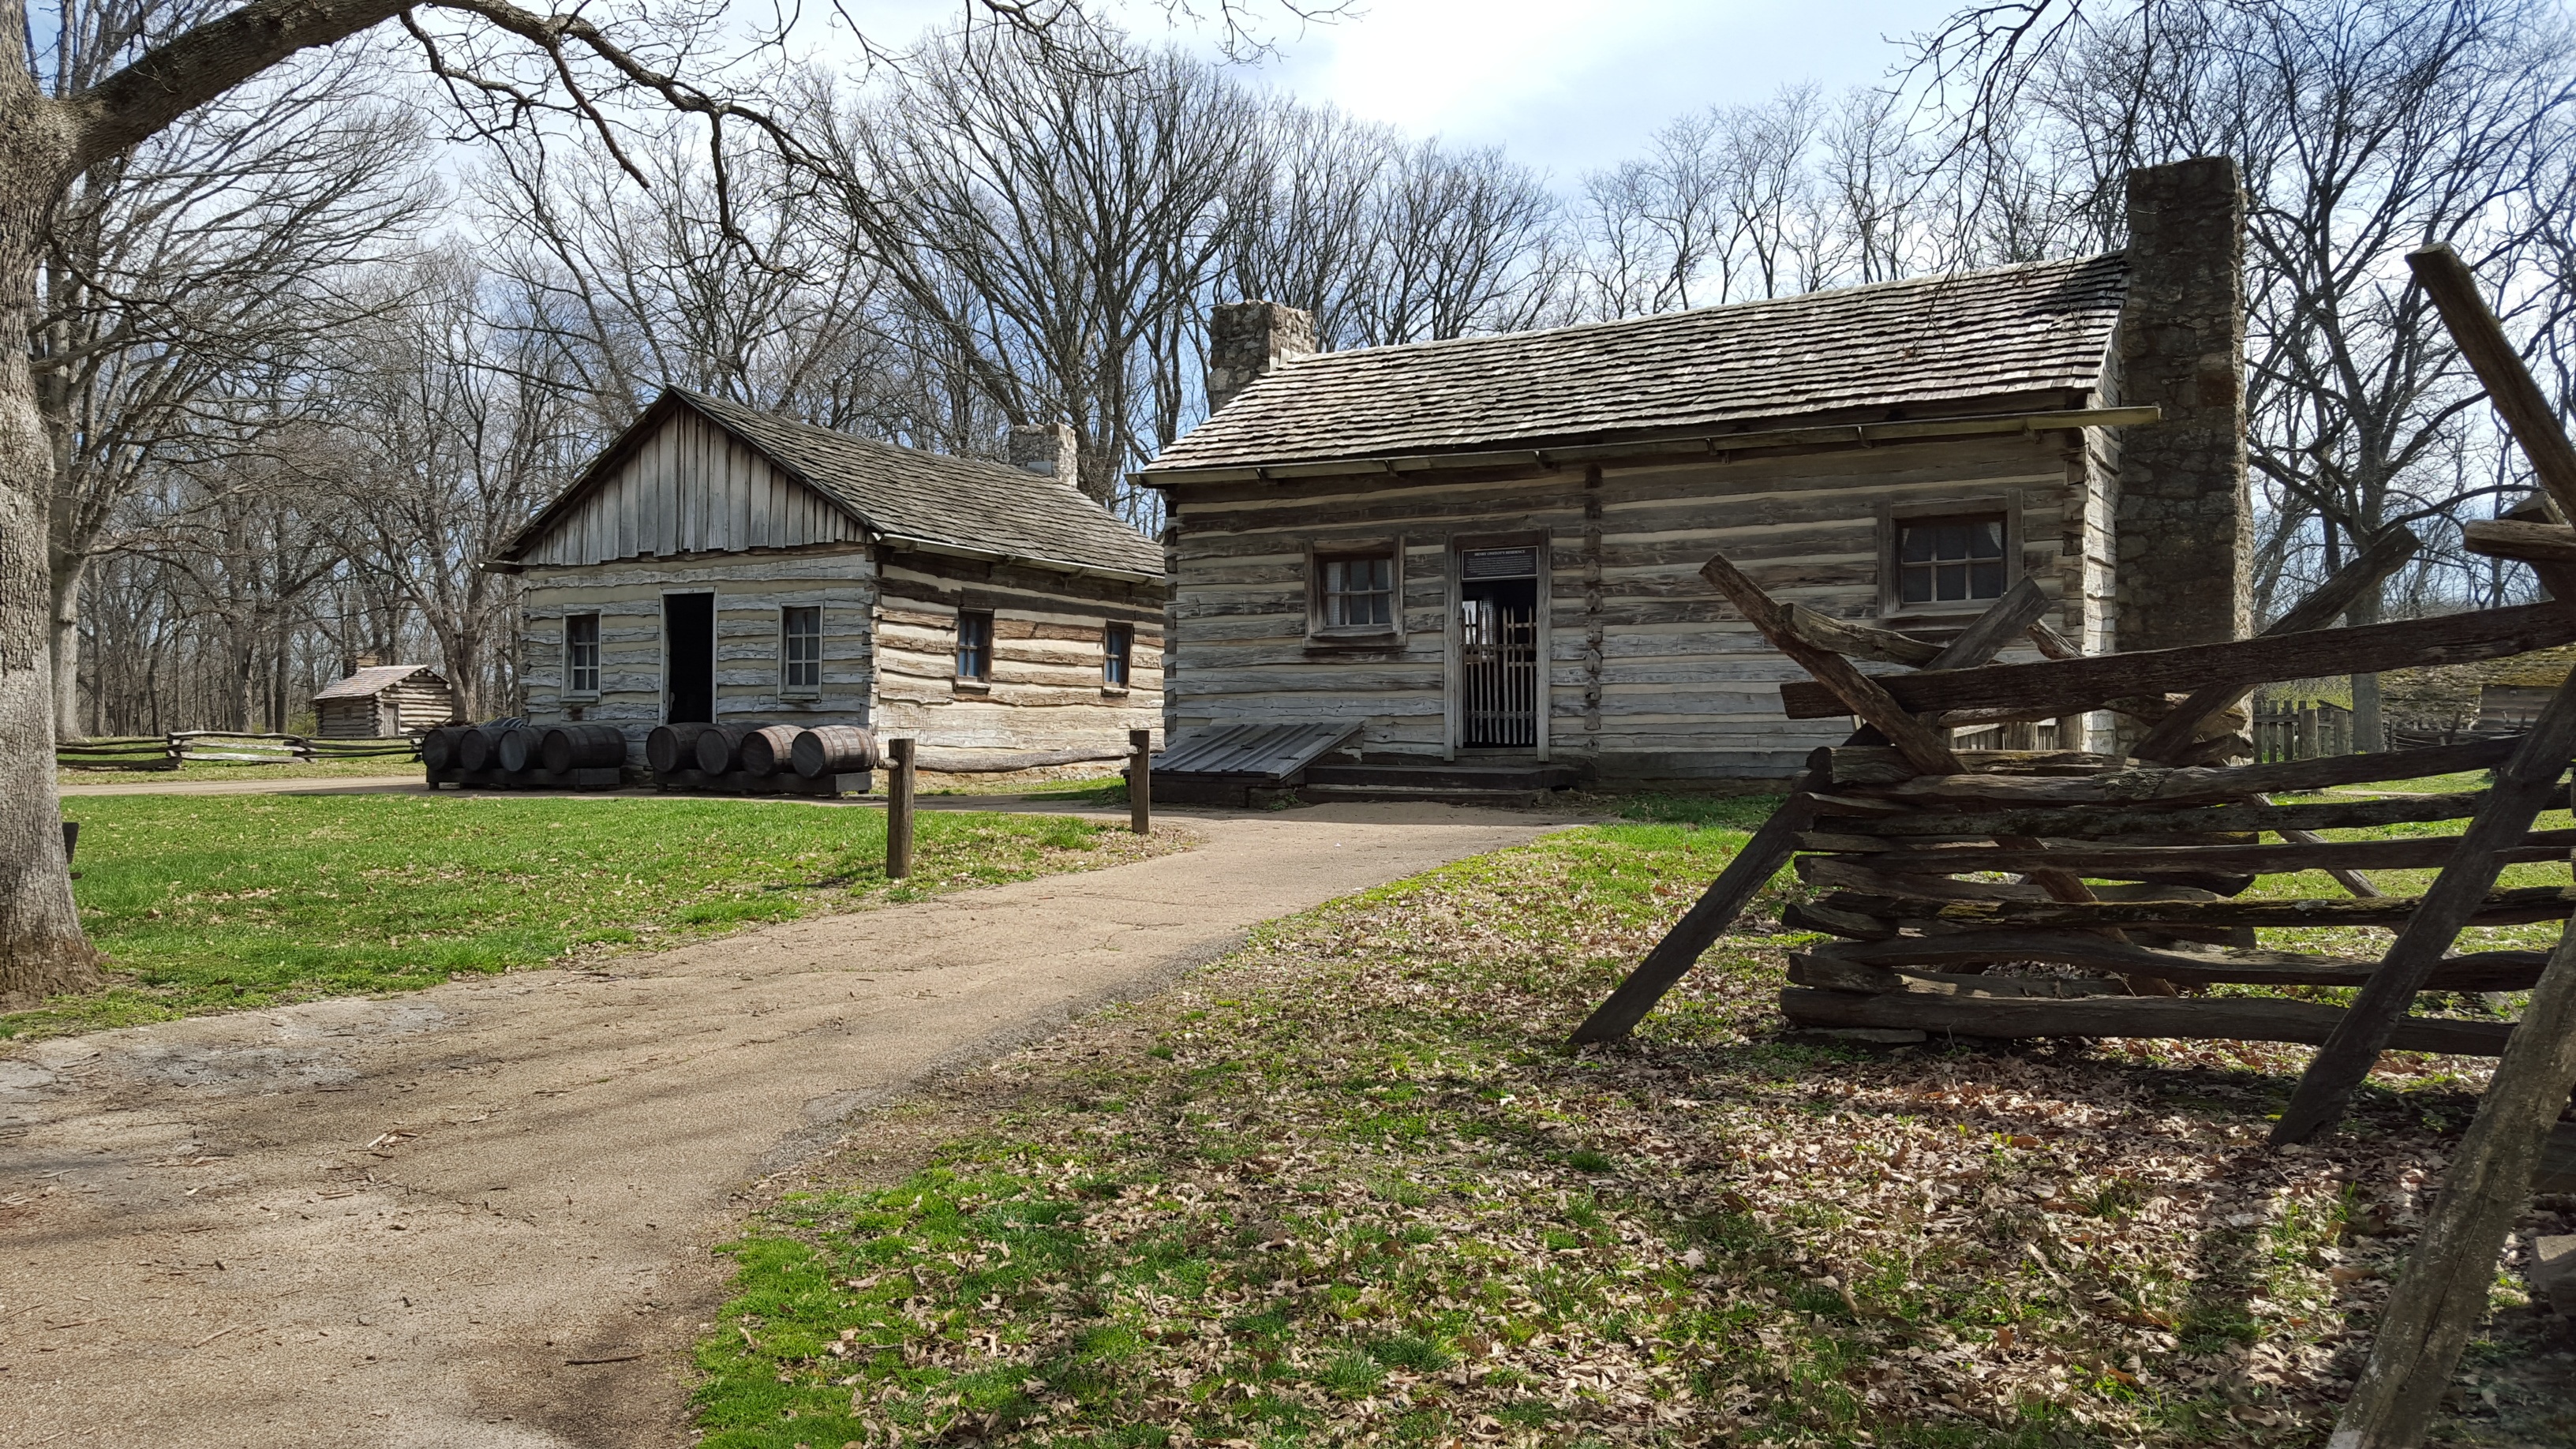
tree, wood, farm, house, building, home, country, rustic, village, rural, log, cabin, cottage, property, historic, trees, illinois, farmhouse, lincoln, estate, log cabin, yard, rural area, abraham lincoln, new salem